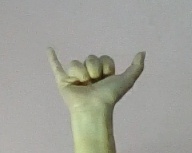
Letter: ya